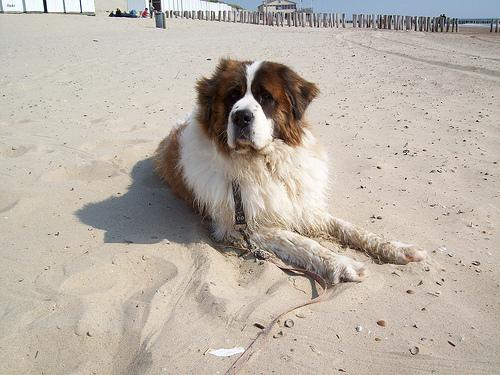
Breed: saint bernard